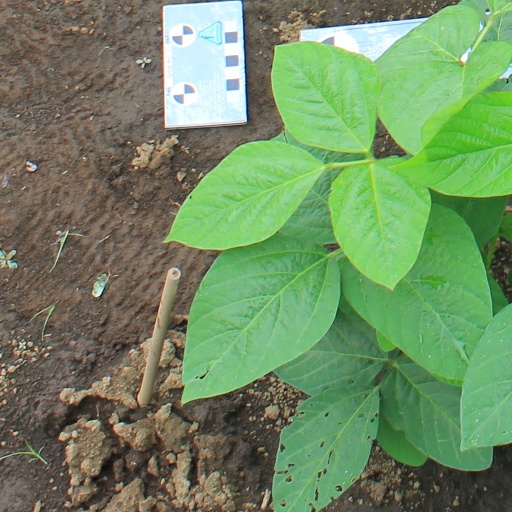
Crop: soybean